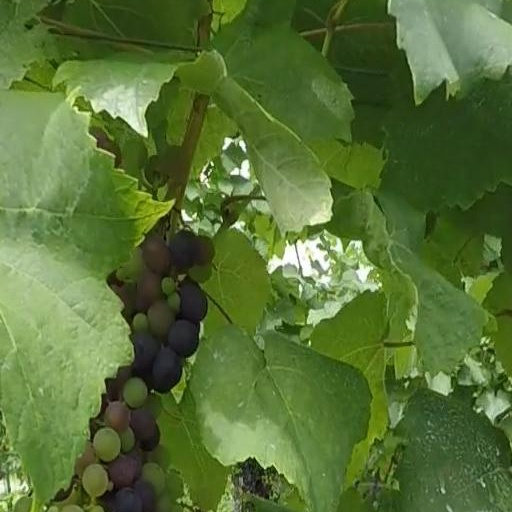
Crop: grape